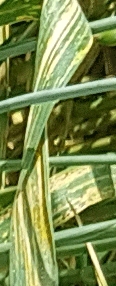
Label: Wheat___Yellow_Rust